Civil Rights Act

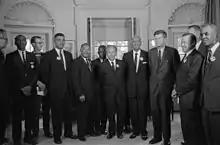
Following the March on Washington on August 28, 1963, civil rights leaders met with President Kennedy and Vice President Johnson to discuss civil rights legislation.

Senator Lyman Trumbull was the Senate sponsor of the Civil Rights Act of 1866, and he argued that Congress had power to enact it in order to eliminate a discriminatory "badge of servitude" prohibited by the Thirteenth Amendment. Congressman John Bingham, principal author of the first section of the Fourteenth Amendment, was one of several Republicans who believed (prior to that Amendment) that Congress lacked power to pass the 1866 Act. In the 20th century, the U.S. Supreme Court ultimately adopted Trumbull's Thirteenth Amendment rationale for congressional power to ban racial discrimination by states and by private parties, as the Thirteenth Amendment does not require a state actor.